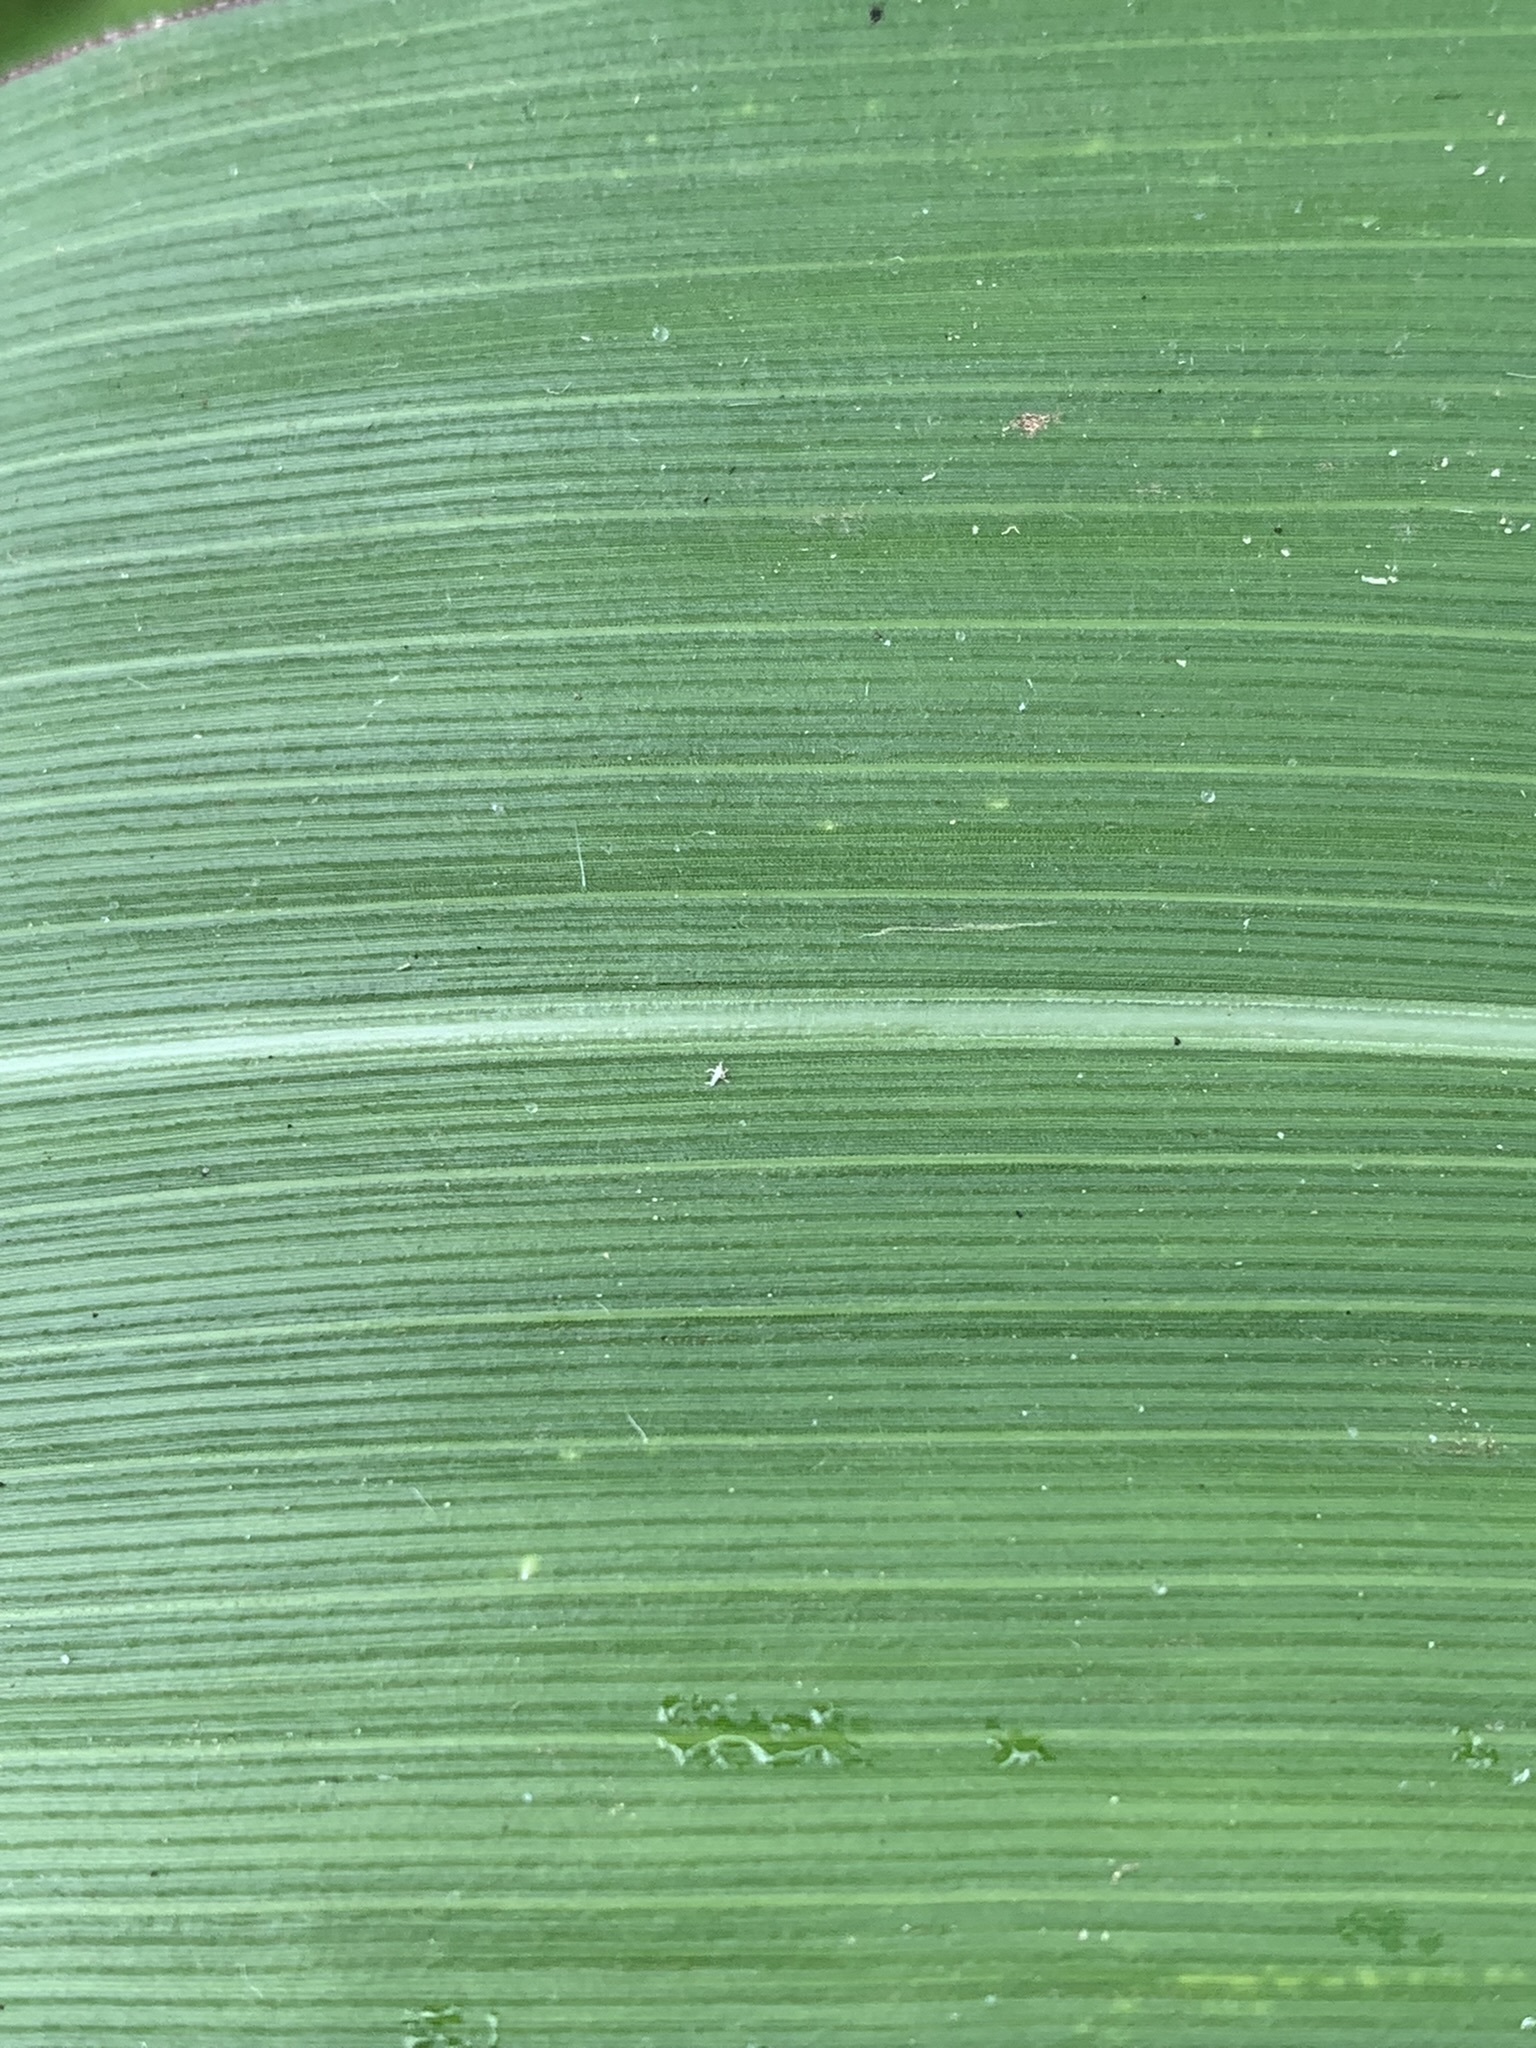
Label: Healthy